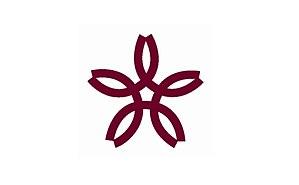
Sakurai est une ville située dans la préfecture de Nara au Japon.
Chartres est une commune française, préfecture du département d'Eure-et-Loir, dans la région Centre-Val de Loire. La ville se situe à environ quatre-vingt-dix kilomètres de Paris. Elle est surnommée « Capitale de la lumière et du parfum ».